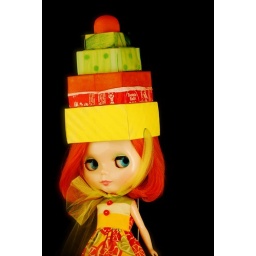
My friend Andrea made another fabulous hat box this time in yummy citrus colors